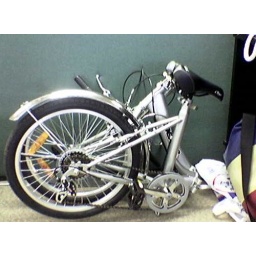
My folding bike (Tiger foldaway, &amp;quot;the Cub&amp;quot;) by my desk at work. Waiting for a quick getaway.